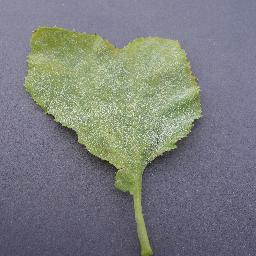
Label: Squash___Powdery_mildew